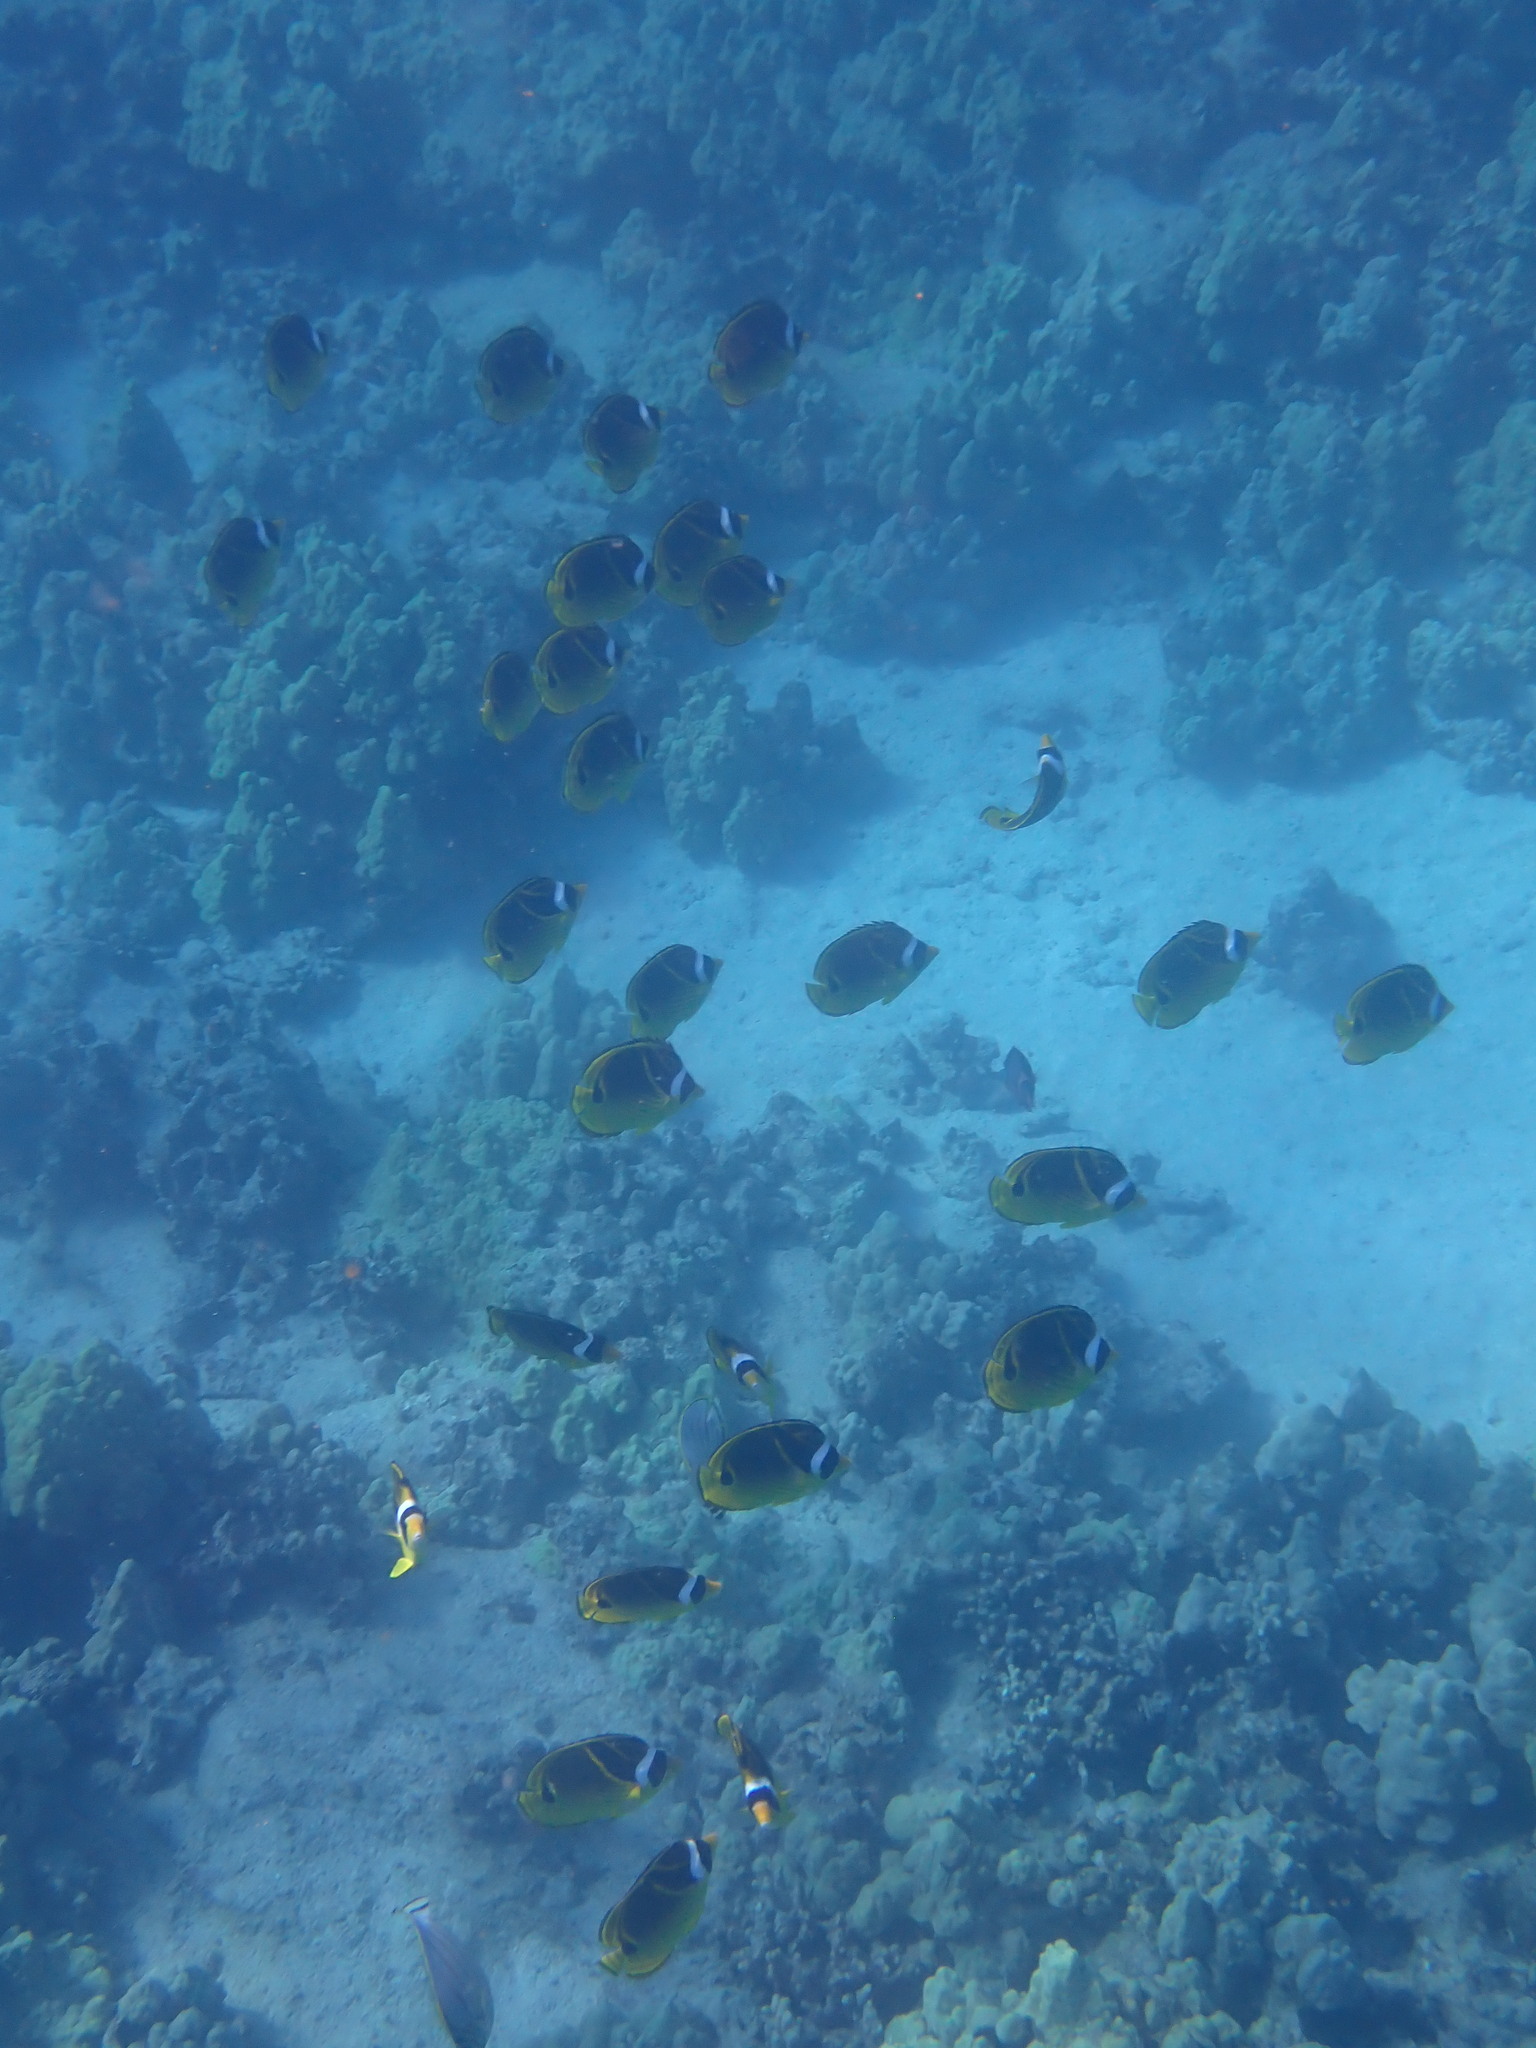
Chaetodon lunula (Raccoon Butterflyfish)